Catherine St Aubyn

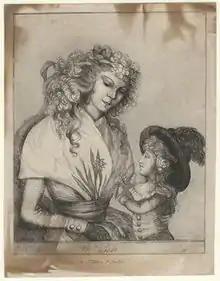
Mrs White (née St Aubyn) and child by St Aubyn, published 1789

Catherine St Aubyn was born in London, where she was baptised the same day at St James's Church, Piccadilly. She was the daughter of Sir John St Aubyn, 4th Baronet of Clowance, Cornwall, and his wife, Elizabeth Wingfield. Her brother was the long-serving Member of Parliament and fossil collector Sir John St Aubyn, 5th Baronet. Her father was a friend and patron of the painter John Opie, and he arranged for Catherine to have lessons. Her work is rare but there are a few of her works at St Michael's Mount.